Mokattam

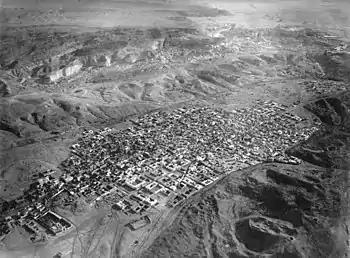
Mokattam (upper area), above the City of the Dead—Cairo necropolis, in a 1904 aerial view by Eduard Spelterini from a hot air balloon.

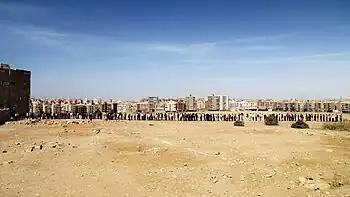
The area on election day, 2011.

The Mokattam (also spelled Muqattam), also known as the Mukattam Mountain or Hills, is the name of an Eastern Desert plateau as well as the district built over it in the Southern Area of Cairo, Egypt.